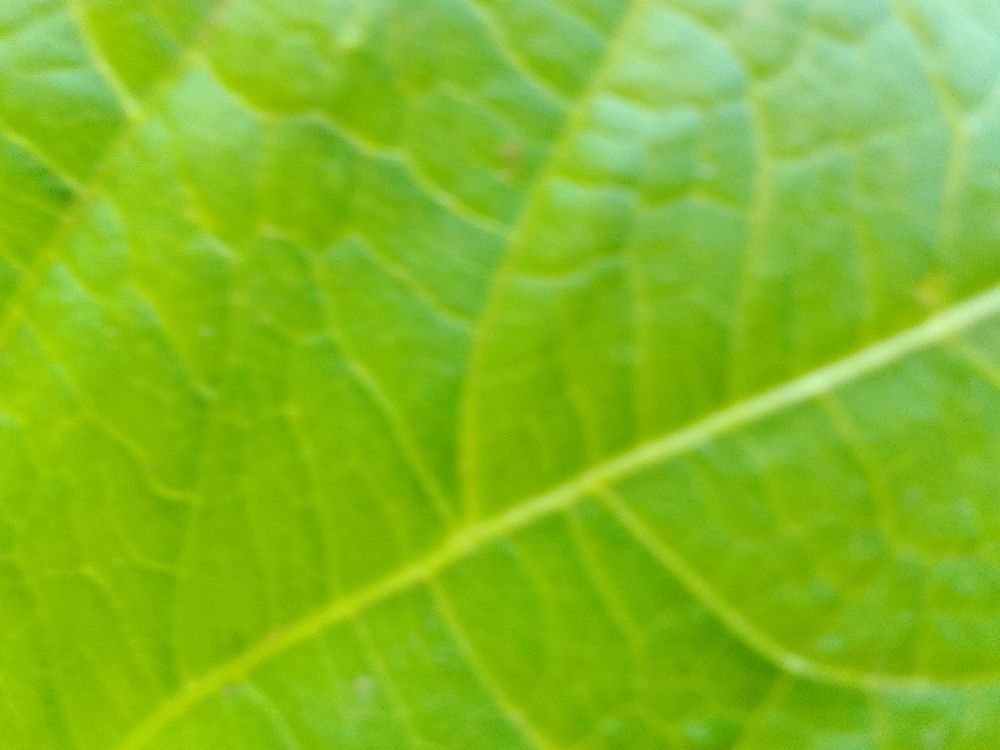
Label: healthy